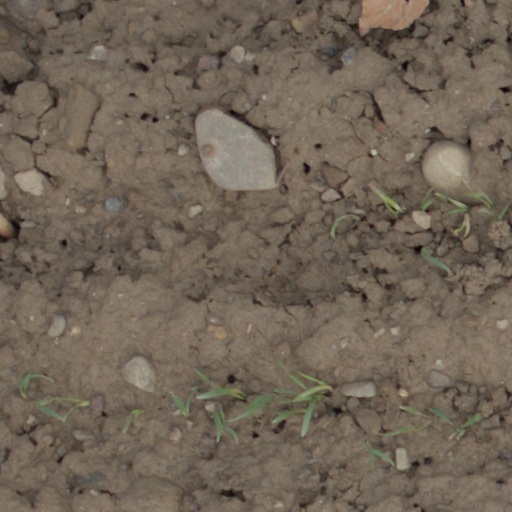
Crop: wheat